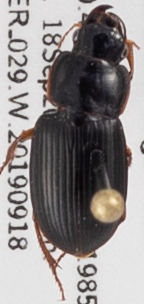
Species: Harpalus herbivagus
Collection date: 2019-09-18
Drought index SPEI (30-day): -0.26
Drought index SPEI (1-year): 0.454
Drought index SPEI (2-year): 0.8